Queen's Theatre, Dublin

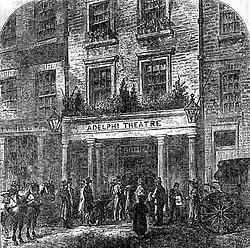
Adelphi Theatre (1829–1844)

The Queen's Theatre, Dublin, located in Pearse Street was originally built in 1829 as the Adelphi Theatre. This building was demolished in 1844 and rebuilt. It reopened that same year as the Queens Royal Theatre, the new owner having been granted a Royal Patent to operate as a patent theatre. The theatre quickly became known as simply the Queen's.